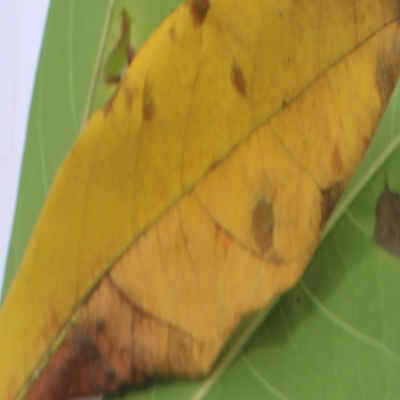
Crop: Cassava
Condition: brown spot